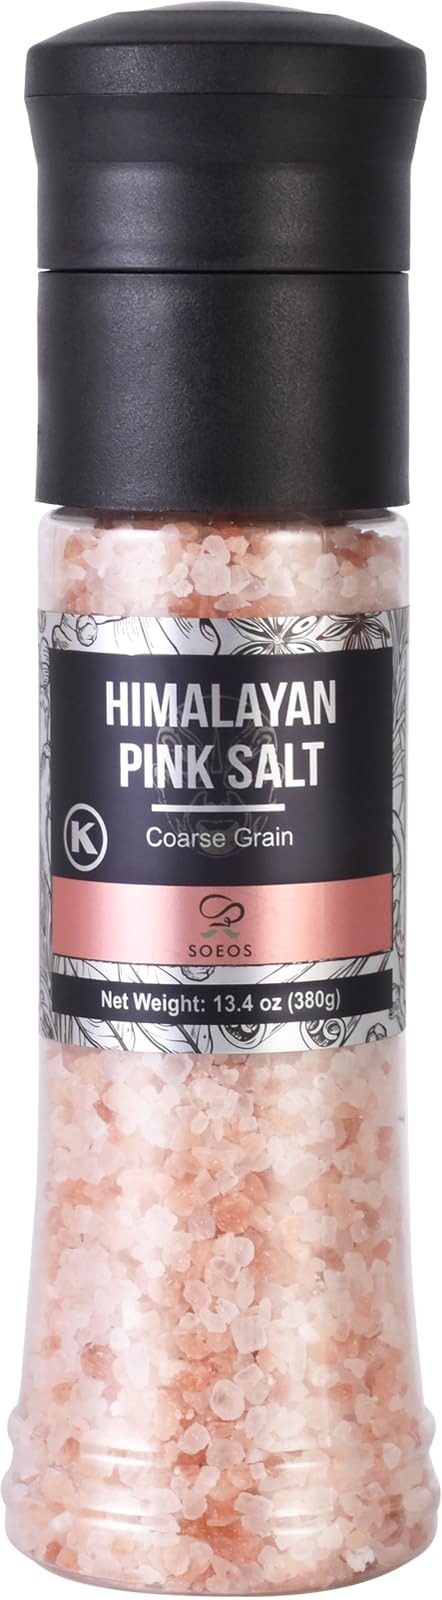
Item Name: Soeos Salt Grinder Set, Himalayan Pink Salt, Coarse Grain, Salt for Grinder Refill, 13.4 Oz (380g), Refillable Plastic Bottle Combo Shakers With Adjustable Coarse Mills, Rock Salt, Kosher Salt Set (Pack of 1)
Bullet Point 1: Our premium Soeos Himalayan Pink Salt in Coarse form – a culinary delight that enhances the flavors of your dishes while adding a touch of natural beauty to your kitchen. Our premium Soeos Himalayan Pink Salt in Coarse form – a culinary delight that enhances the flavors of your dishes while adding a touch of natural beauty to your kitchen.
Bullet Point 2: Premium Quality Salt: This Himalayan Pink Salt is sourced from ancient salt deposits deep within the Himalayan Mountains. It is renowned for its high mineral content, including potassium, magnesium, and calcium, which contribute to its distinctive pink color and subtle, slightly sweet flavor. It offers a premium salt experience for your dishes.
Bullet Point 3: Versatile Usage: Soeos Himalayan Coarse Pink Salt can be used in a wide range of culinary applications. It adds depth and complexity to meats, vegetables, salads, and various dishes. Its exquisite flavor and texture make it a versatile and gourmet choice for both cooking and finishing your meals.
Bullet Point 4: Aroma and Flavor: Himalayan Pink Salt's flavor and aroma are uniquely nuanced, imparting a mild, delicate saltiness with subtle mineral undertones, elevating the taste of your dishes while adding a touch of sophistication to your culinary creations.
Bullet Point 5: Soeos takes your satisfaction as our highest priority. Let us know anytime for questions and concerns, as we value your voice to make things right.
Value: 13.4
Unit: Ounce

Price: 9.99